SS Manhattan (1931)

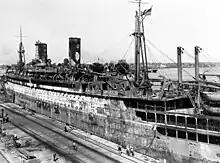
Aerial shot of "Wakefield" after a onboard fire

On 17 November 1941, the convoy reaches Trinidad. All ships were replenished, and the convoy departs Trinidad on 19 November 1941.On December 7 at 2000, the convoy receives a radio communication of the Japanese attack on Pearl Harbor.